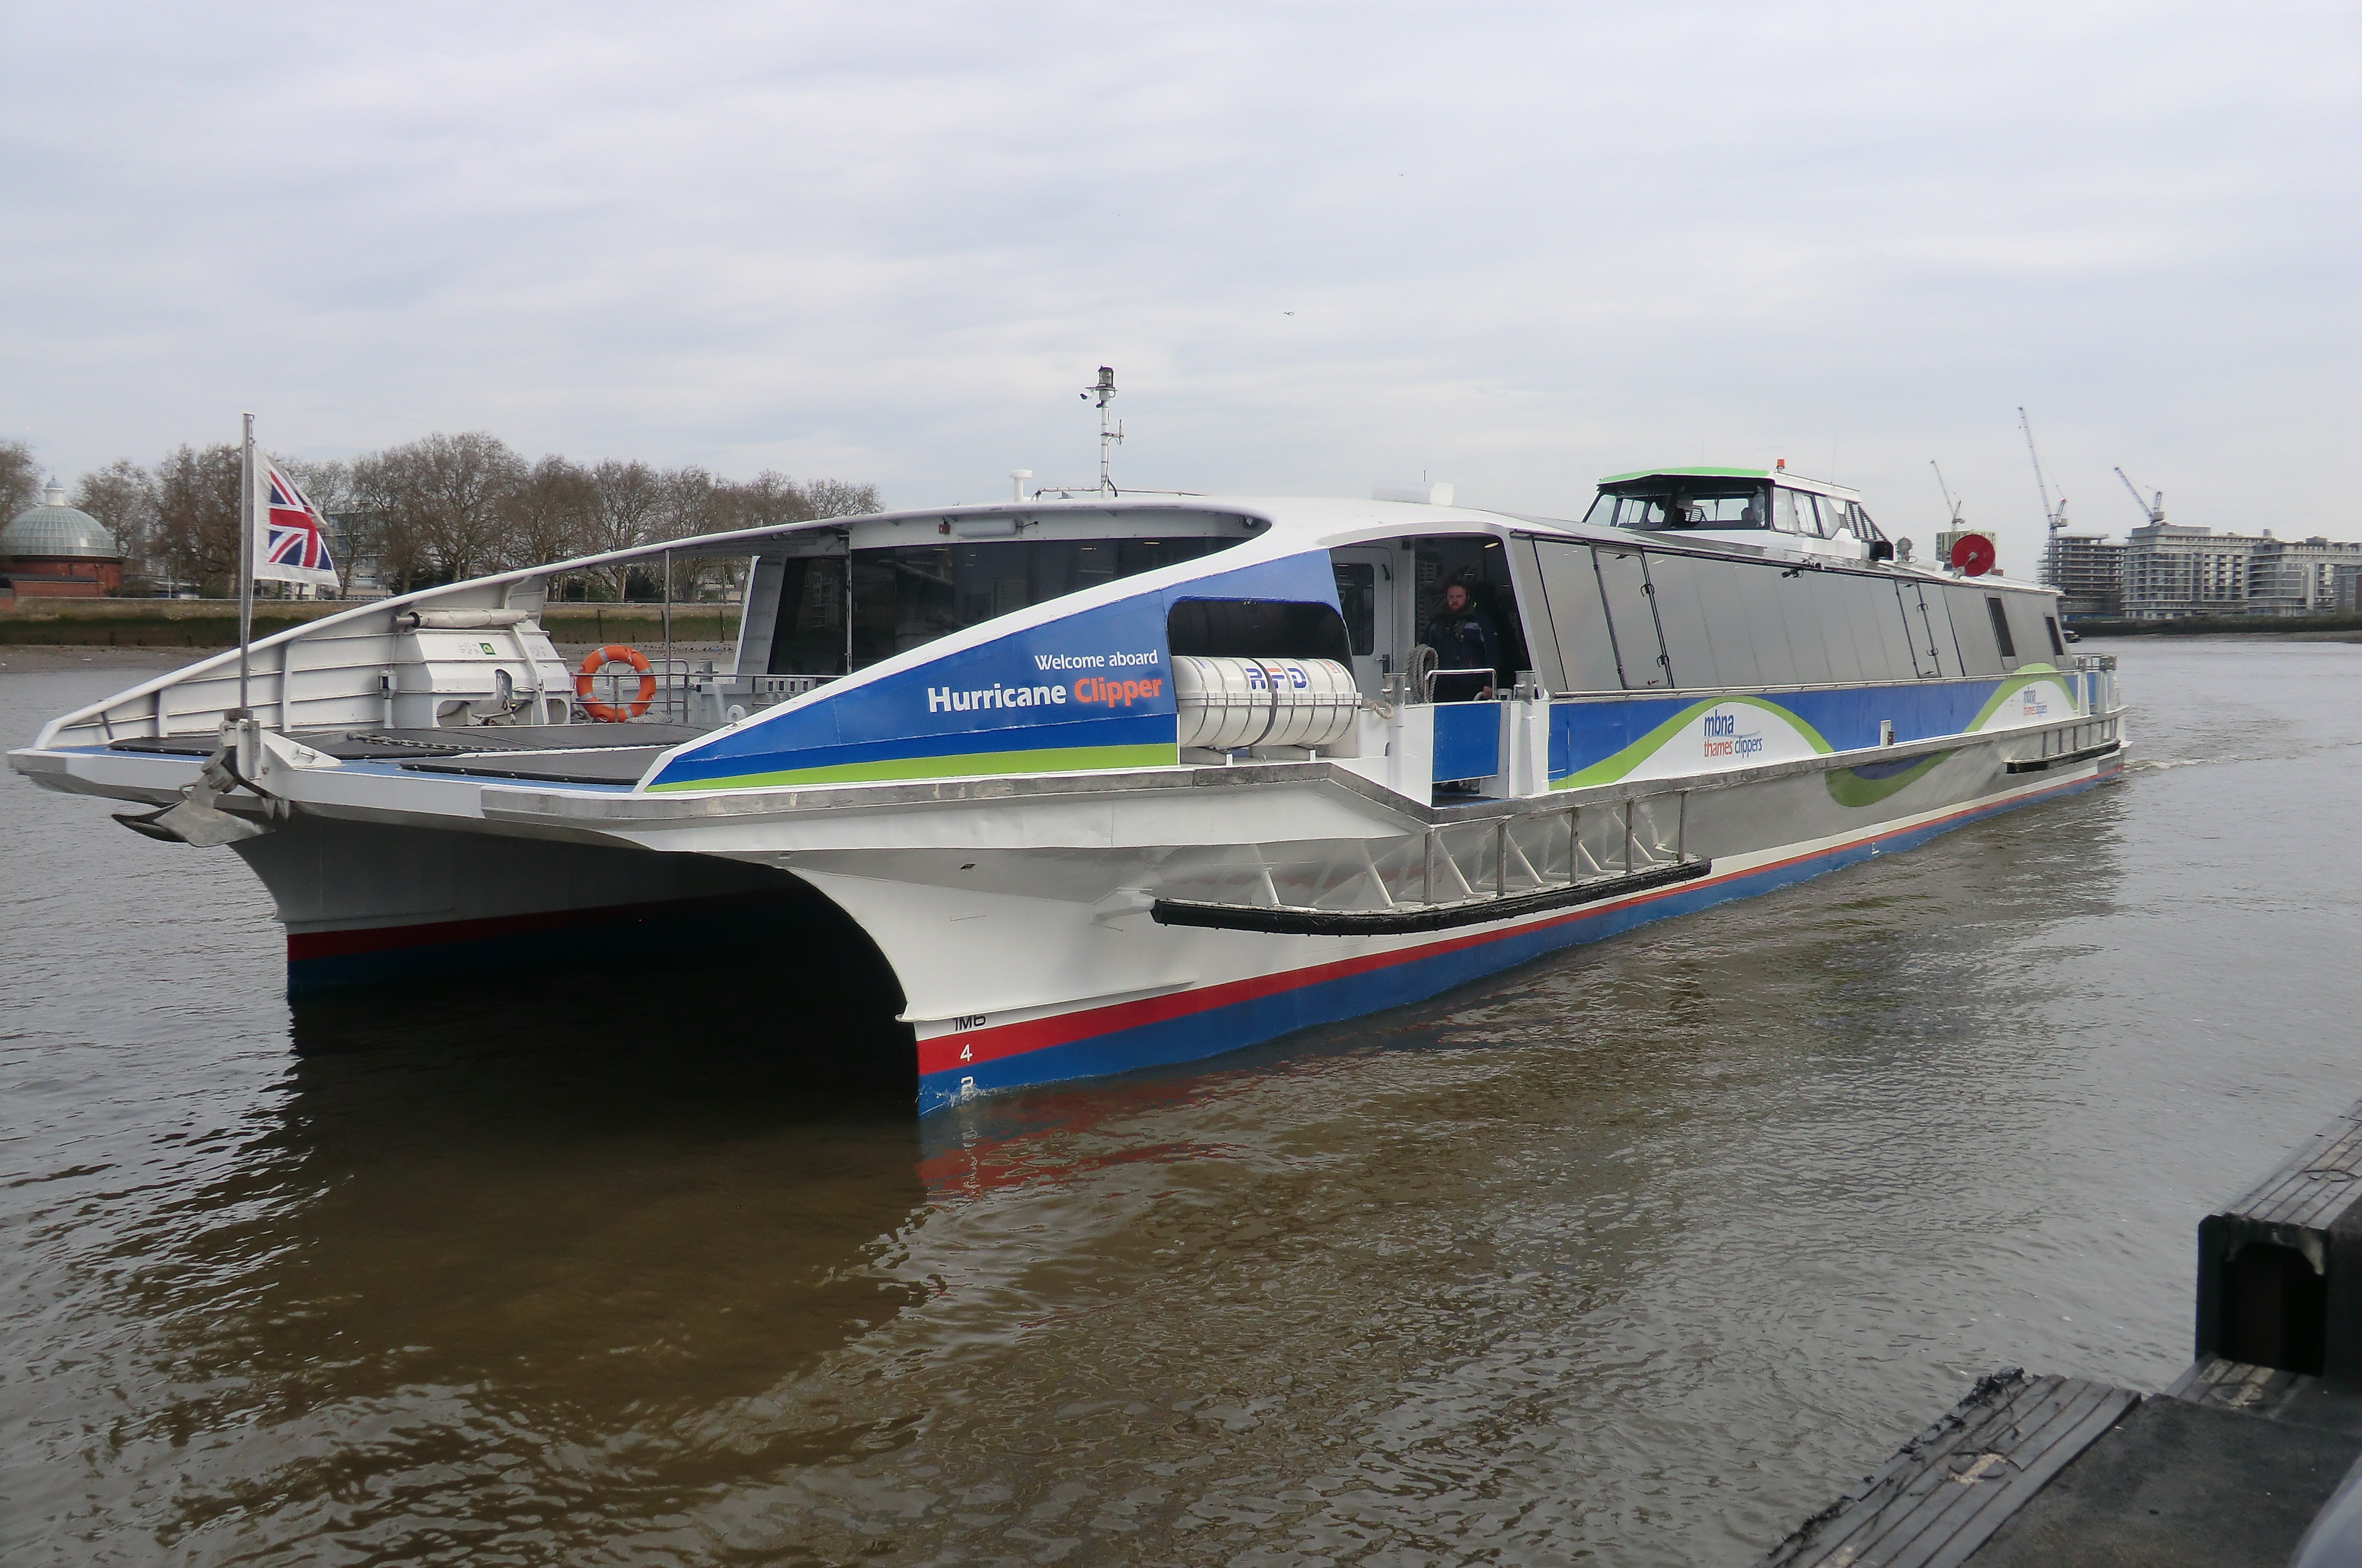
london, waterway, boat, water transportation, mode of transport, motor ship, motorboat, boating, watercraft, ferry, passenger ship, vehicle, picnic boat, water, channel, plant community